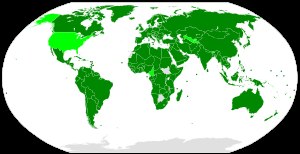
FN’s konvention om rettigheder for personer med handicap
Underskrivelse og ratificerering af konventionen      Stater, som har ratificeret konventionen      Stater, som har underskrevet men ikke ratificeret konventionen      Stater, som hverken har ratificeret eller underskrevet konventionen
FN’s konvention om rettigheder for personer med handicap er en international konvention, der blev vedtaget 13. december 2006 af FN. Konventionen har til formål at sikre, at personer med handicap har de samme rettigheder som personer uden et handicap. F.eks. hvad angår menneskerettigheder, ret til selvbestemmelse og beskyttelse mod diskrimination.